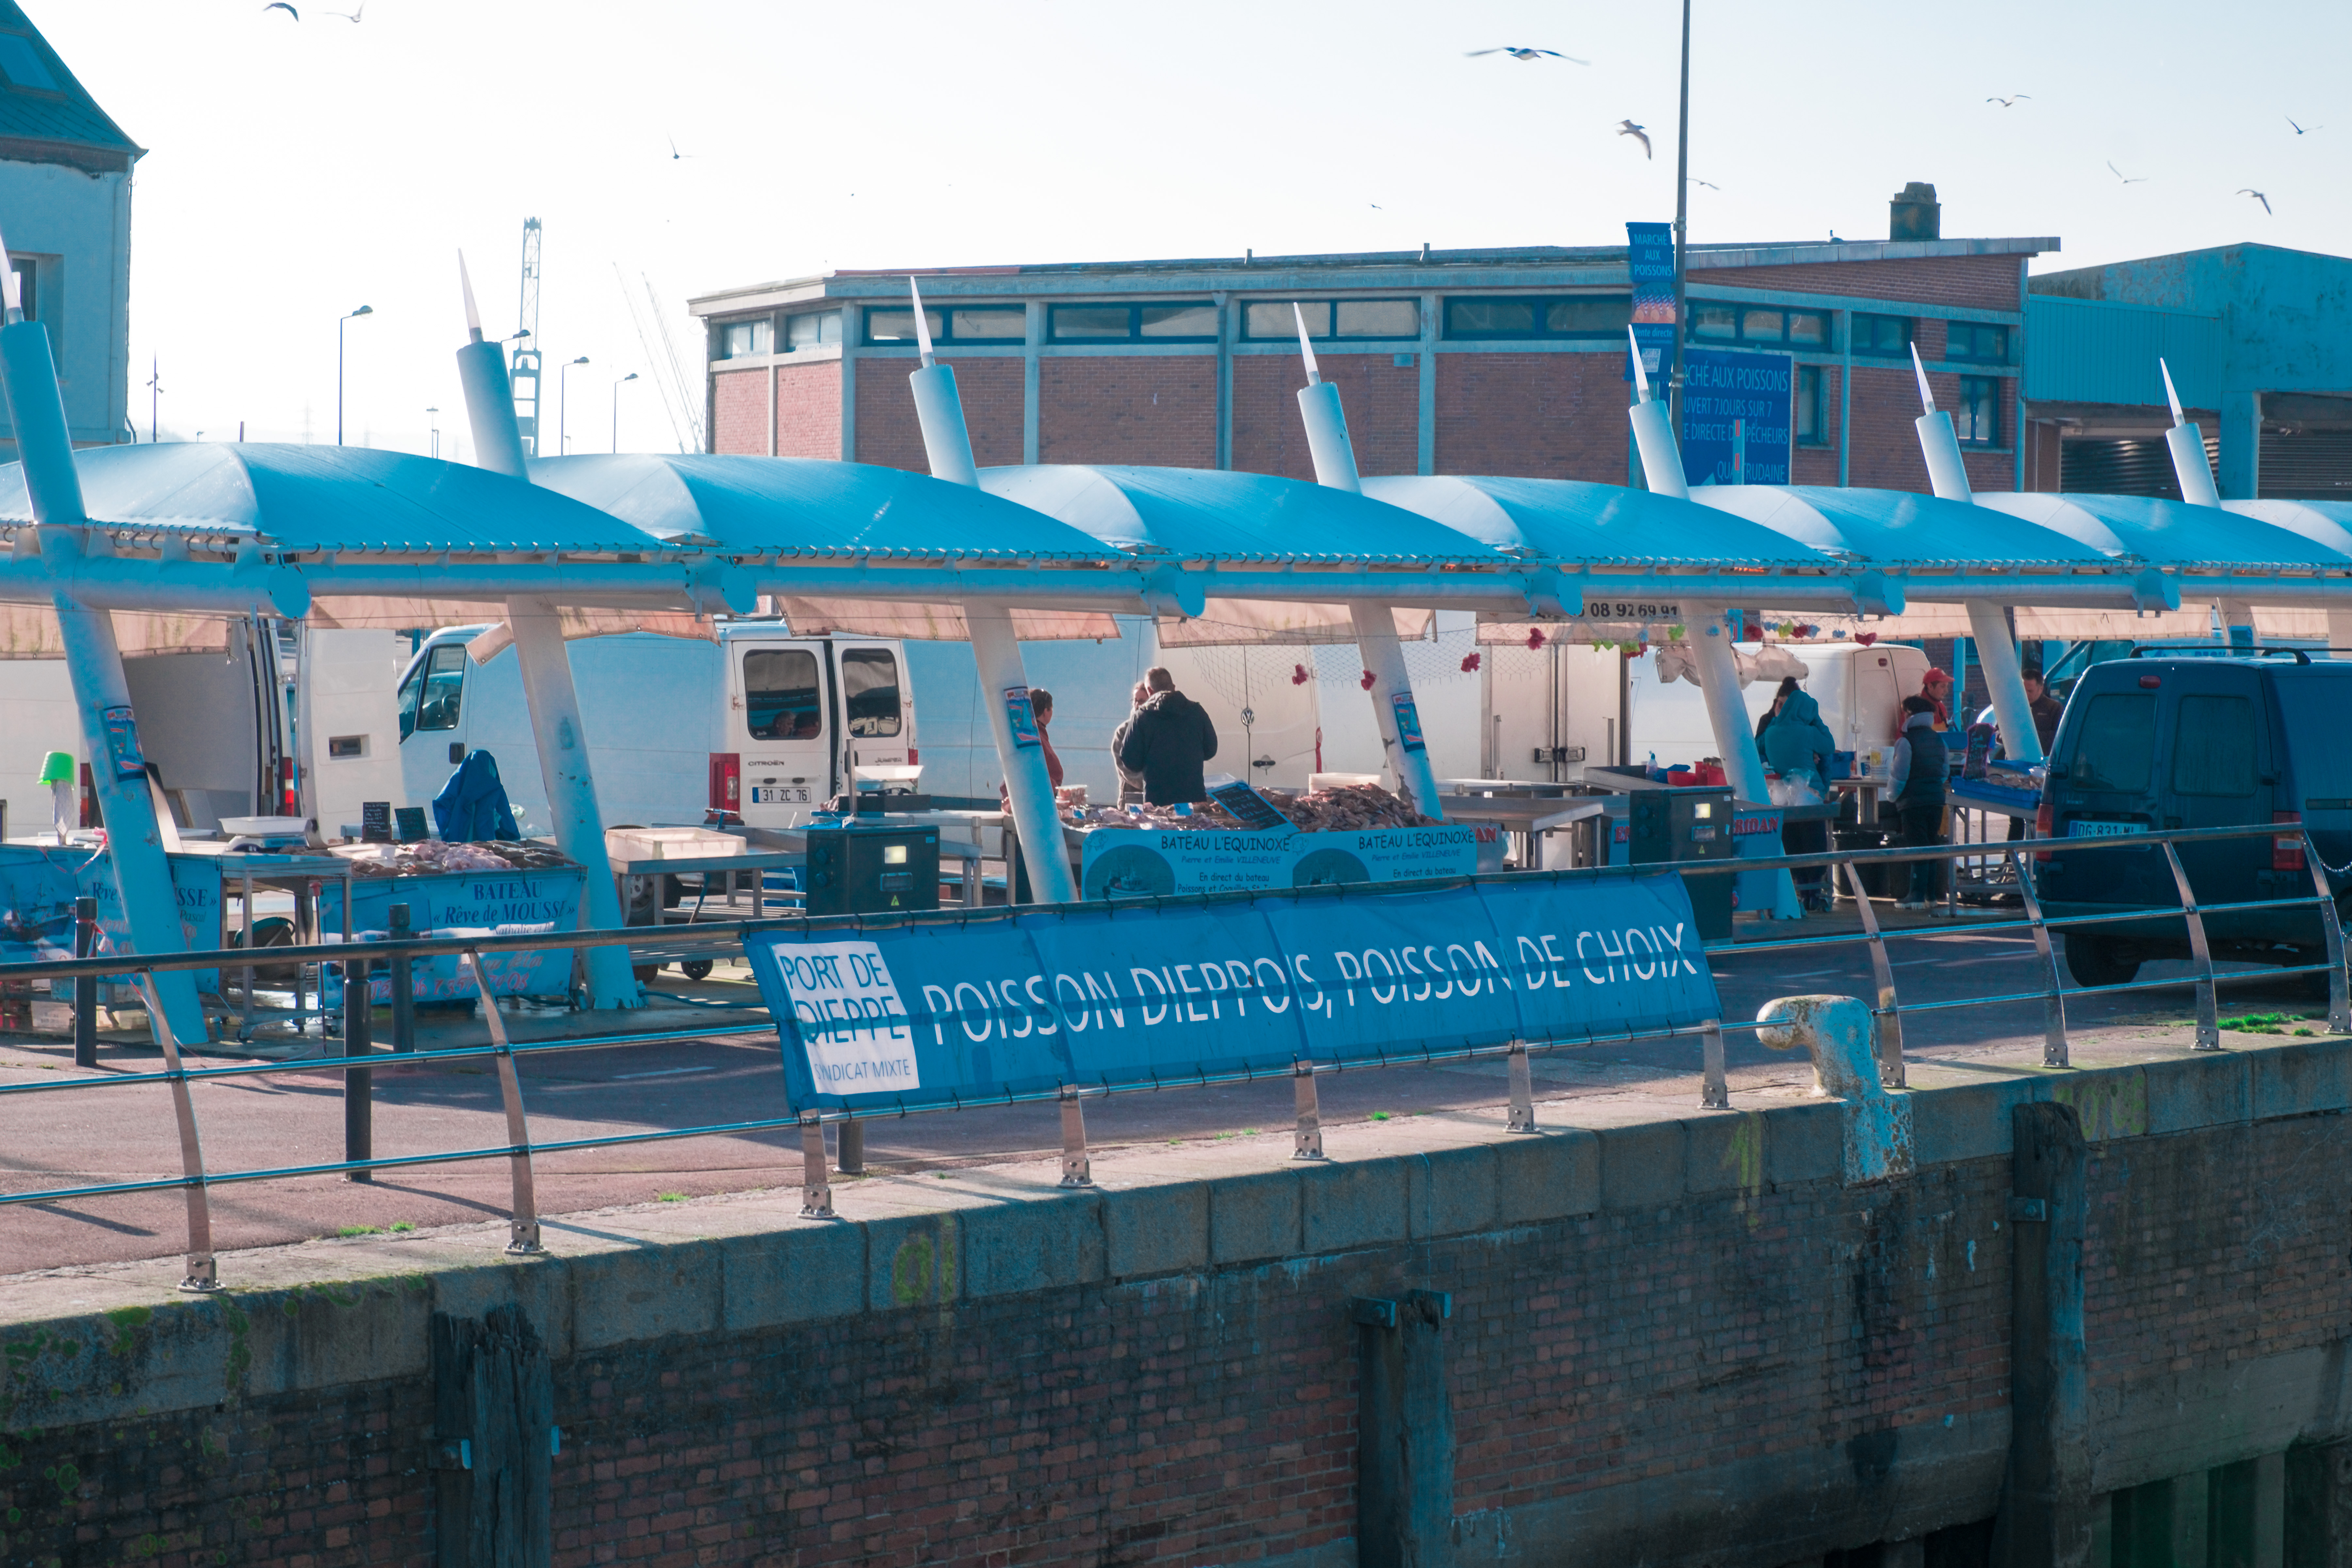
dock, structure, boat, ship, travel, france, fujifilm, vehicle, stadium, ferry, arena, normandy, fr, fuji, watercraft, normandie, fujixt1, fujix, dieppe, passenger ship, sport venue